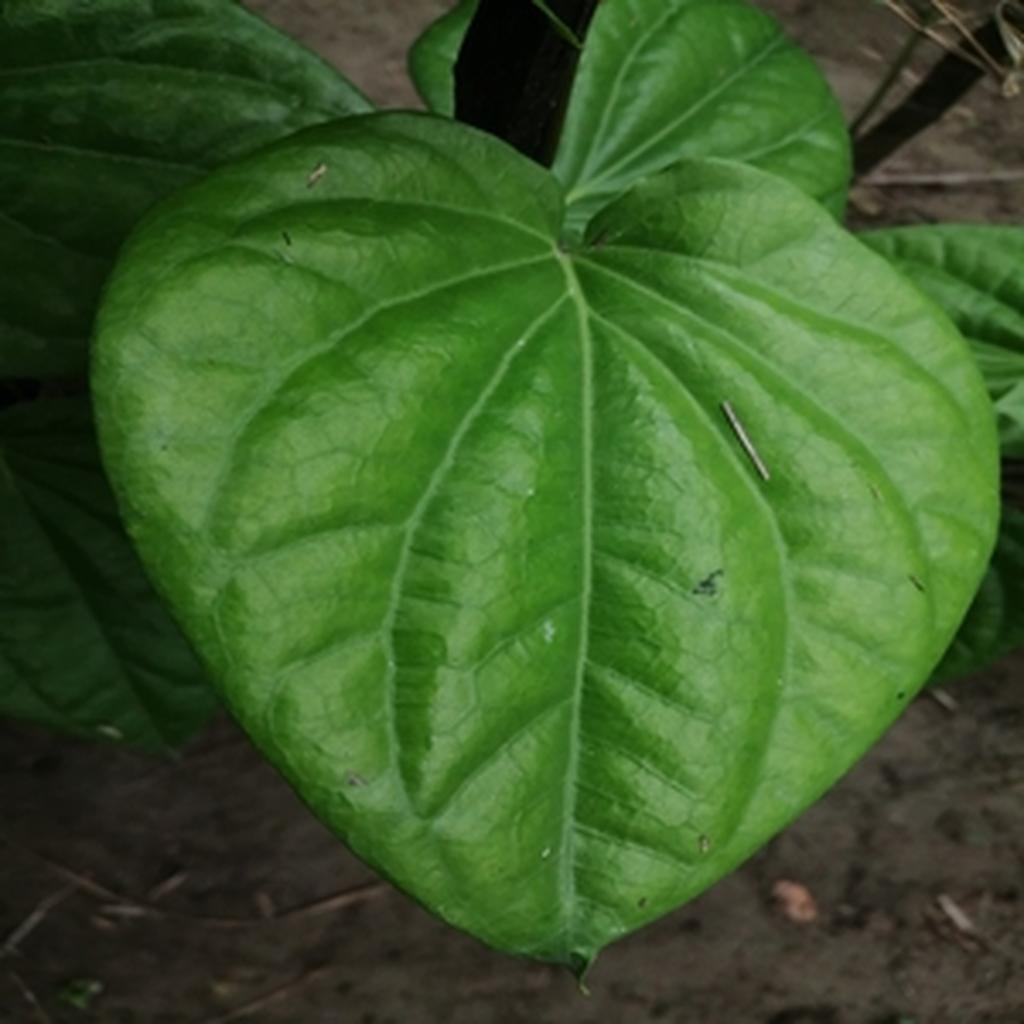
Label: Healthy_Leaf